Valley County, Idaho

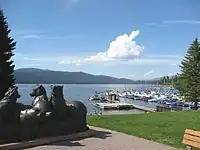
Payette Lake at McCall

Residents are in the area (but not the taxation zone) for College of Western Idaho.